Michael McIntyre's Comedy Roadshow

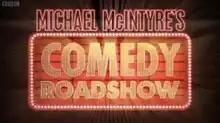
Intertitle

Michael McIntyre's Comedy Roadshow is a British stand-up comedy television series hosted by comedian Michael McIntyre from different venues around the United Kingdom and Ireland. The first series was broadcast with six episodes in 2009. Each episode features a routine from McIntyre, followed by three other comedians before the headline act. A second six-episode series in the same format followed in 2010.